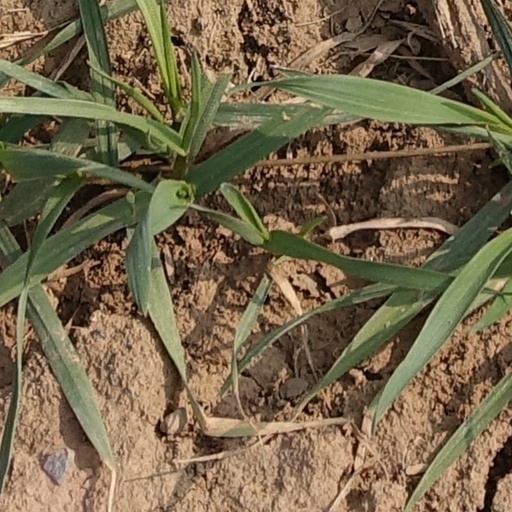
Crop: wheat